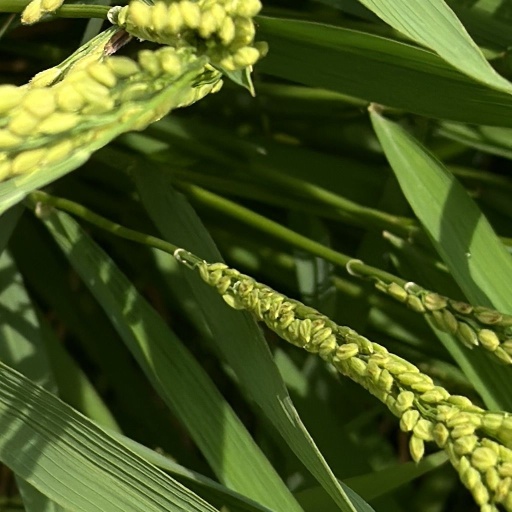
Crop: rice